St Mary-at-Hill

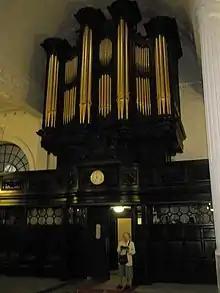
The organ at St Mary-at-Hill Church.

The Great Fire of 1666 started in the neighbouring street of Pudding Lane severely damaging the church. After the blaze, the parish of St Mary's was united with that of St Andrew Hubbard, whose church was not rebuilt.